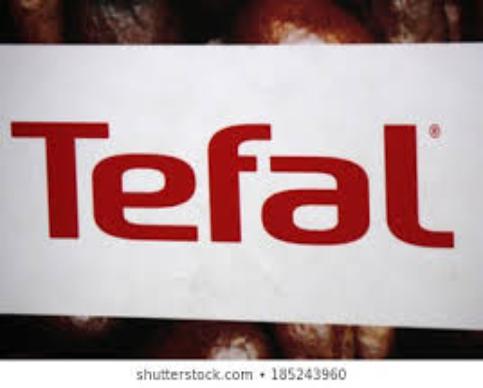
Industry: Necessities